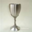
Label: cup